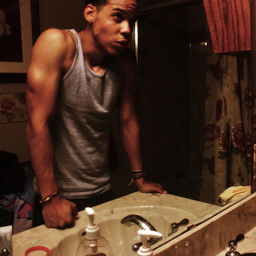
A man looking at himself in a bathroom mirror
Man standing at bathroom sink looks at self in large mirror.
A guy standing in front of a sink looking at his reflection in a mirror.
a muscular man standing gazing at the mirror
A man flexing his muscles in a bathroom mirror.